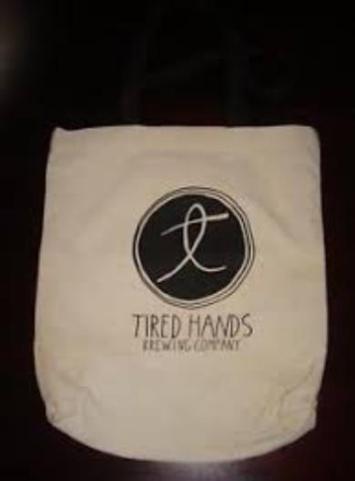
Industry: Food